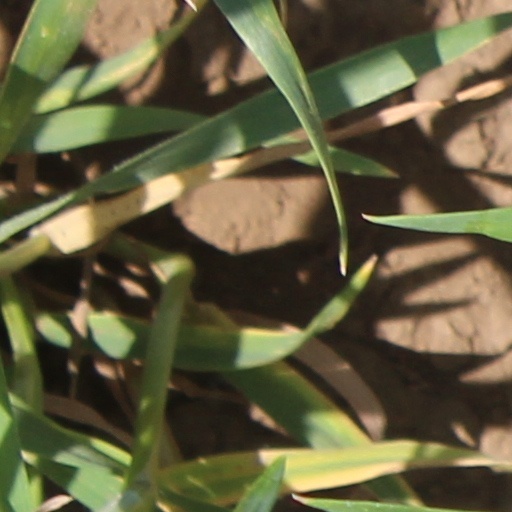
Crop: wheat